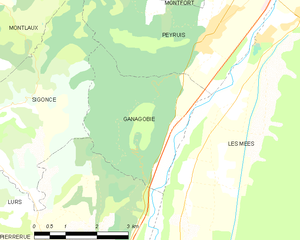
Carte des communes françaises: Ganagobie
Ganagobie est une commune française, située dans le département des Alpes-de-Haute-Provence en région Provence-Alpes-Côte d'Azur et connue principalement par son abbaye.